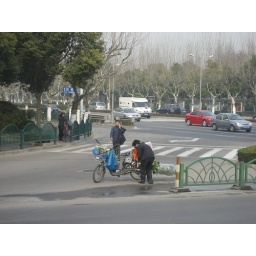
Man trying to transport a Pothos pole by attaching it precariously to his bike